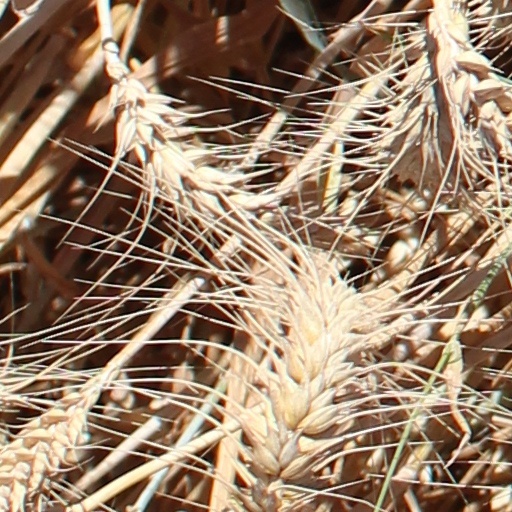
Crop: wheat